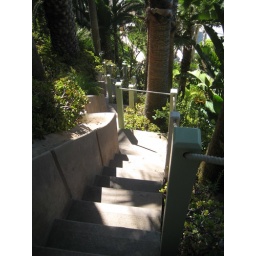
steps to the sand at an ocean front film location home in Malibu